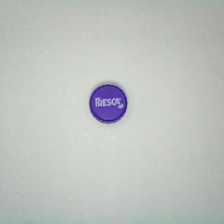
Color: red/orange/pink/fuchsia/brown
Cap type: standard cap